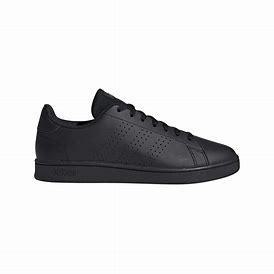
Brand: Adidas
Model: Advantage